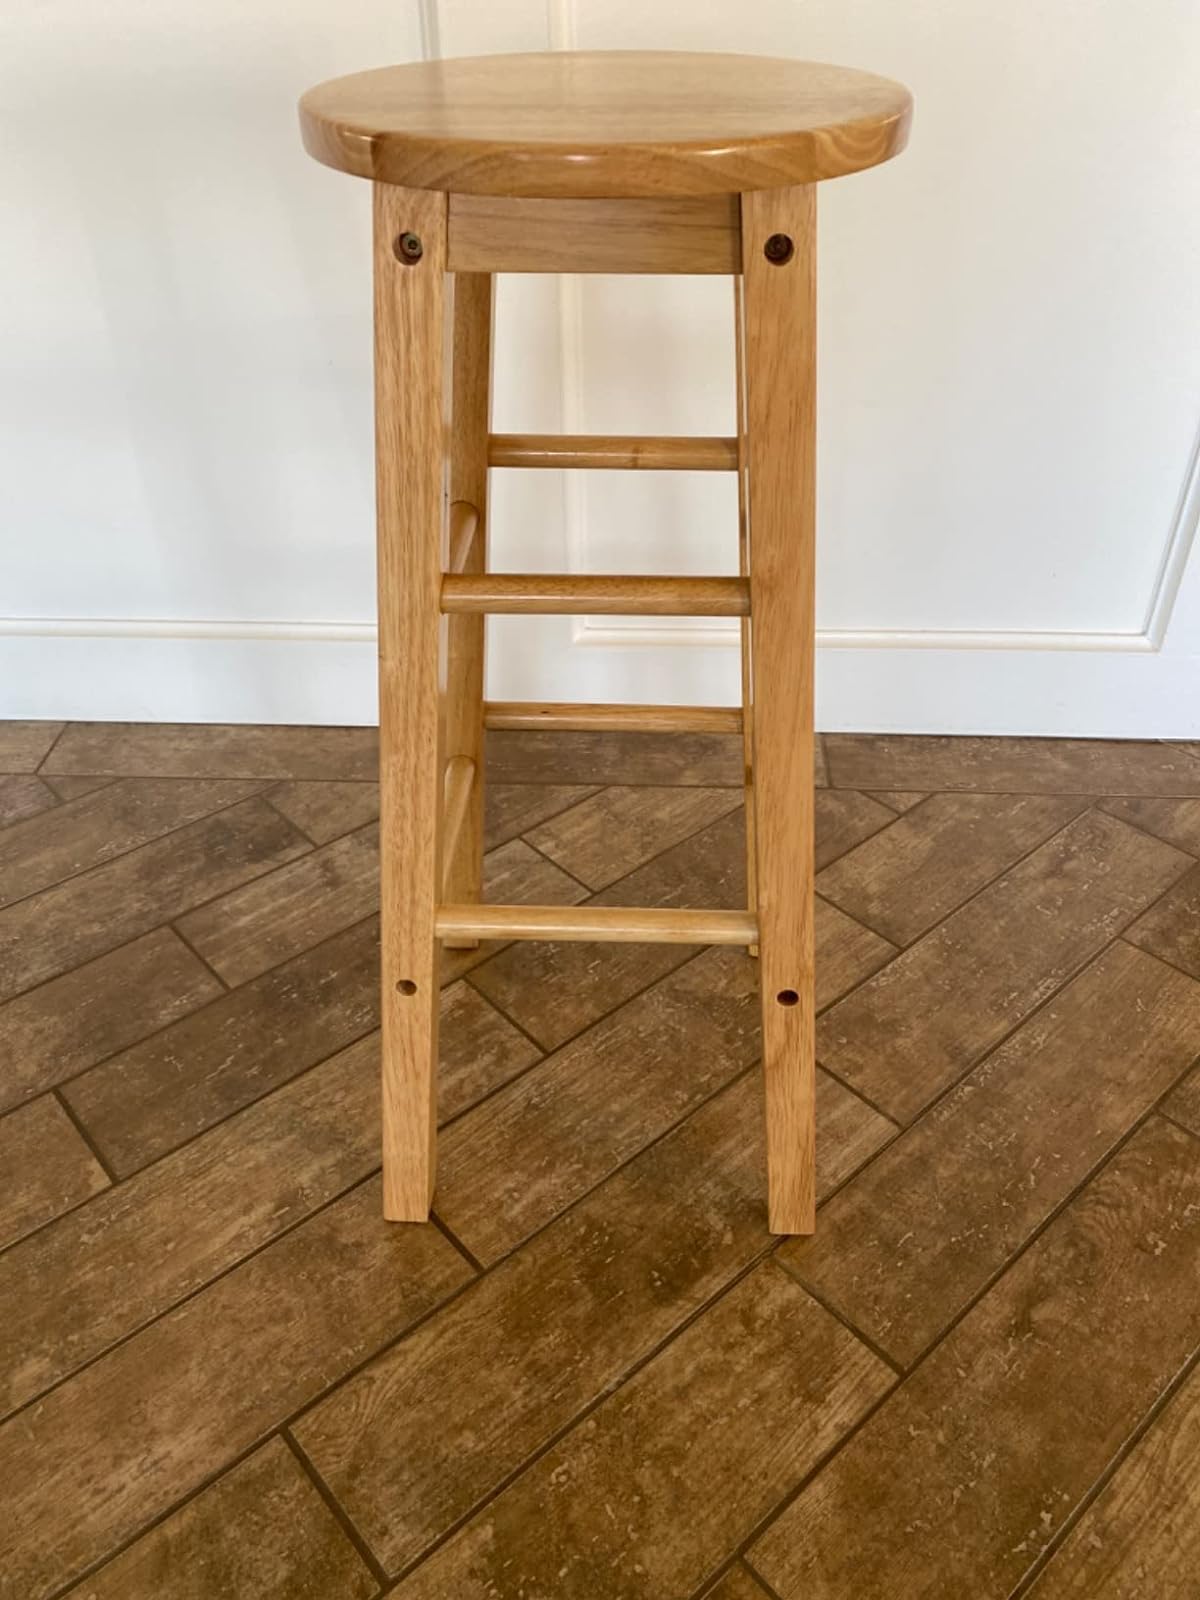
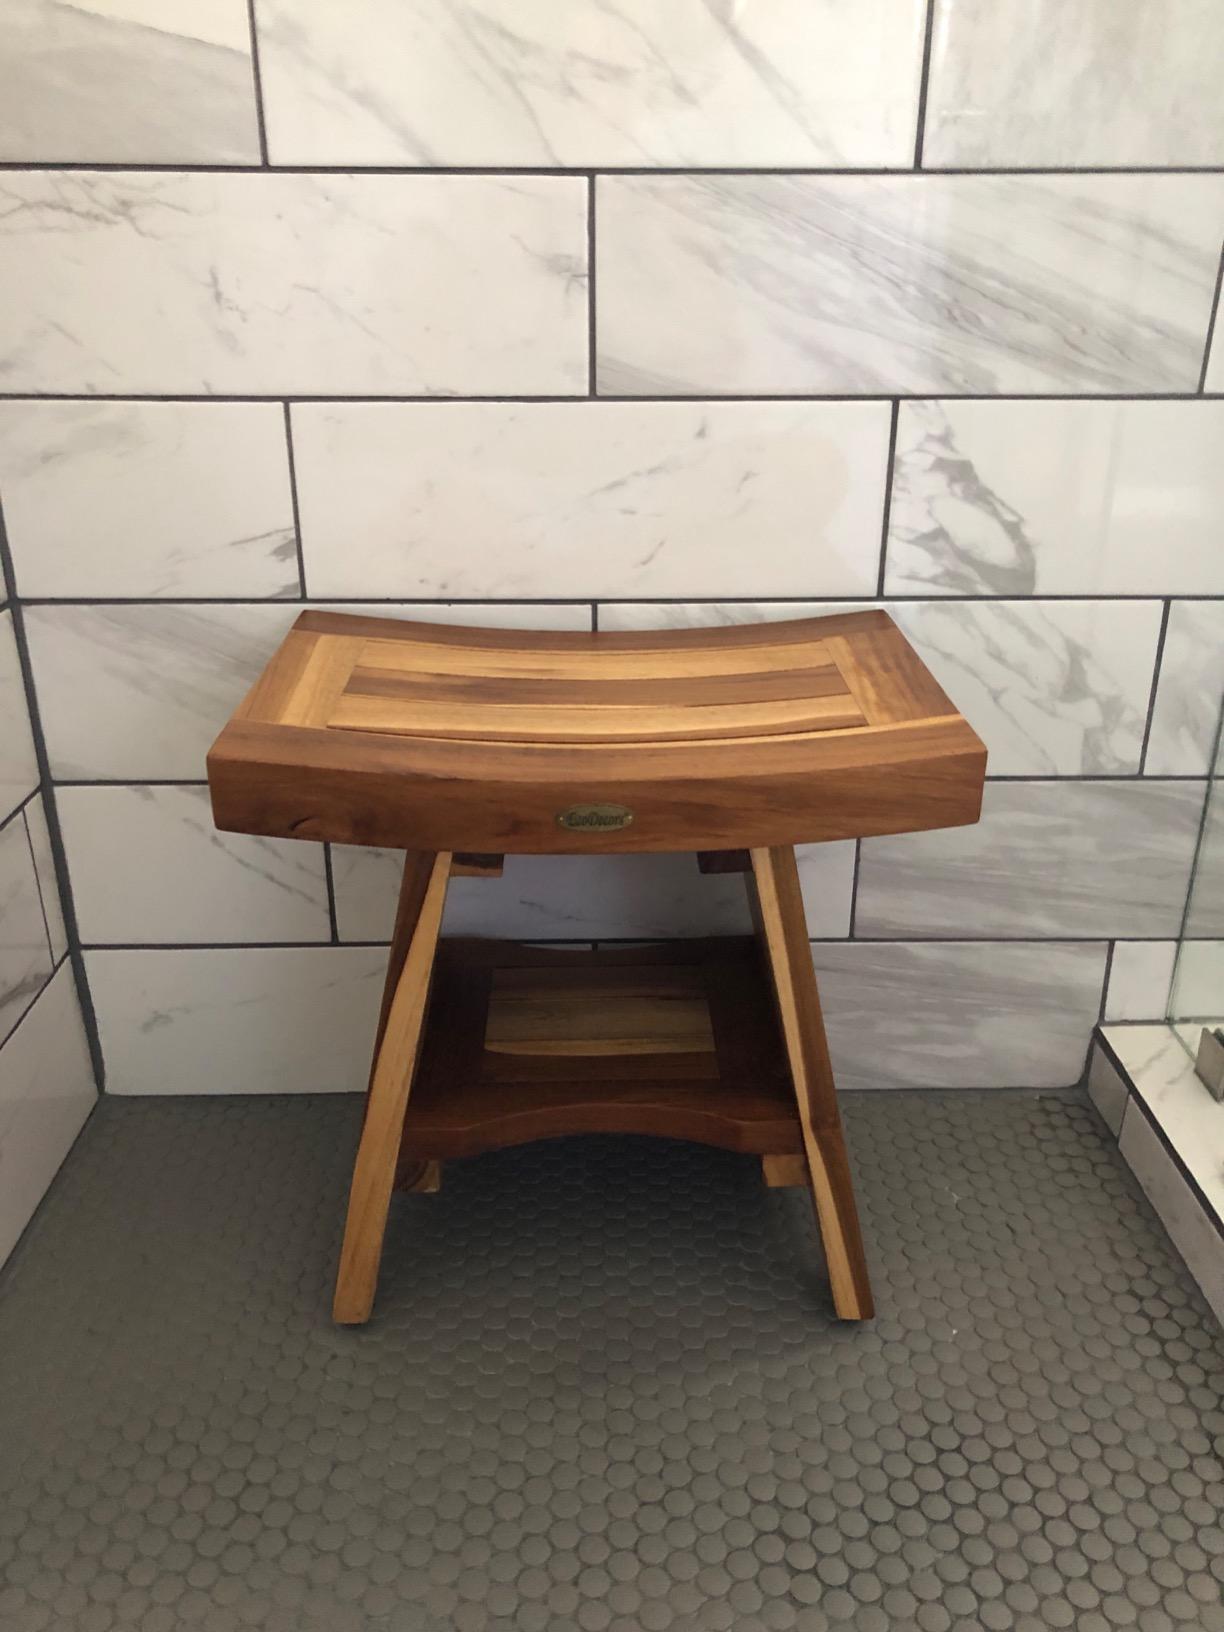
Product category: stool
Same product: no